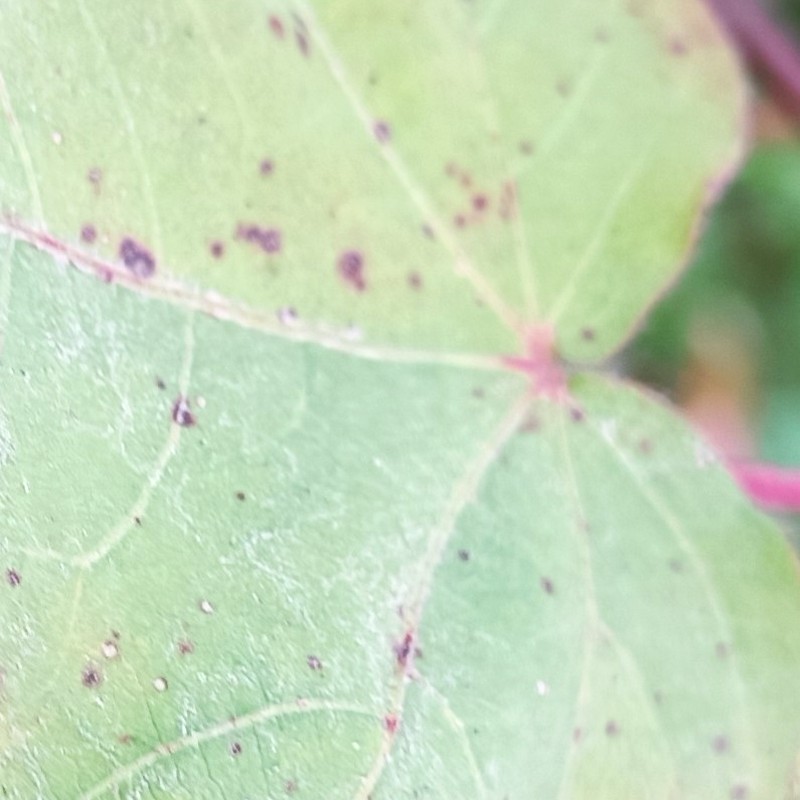
Label: Bacterial Blight